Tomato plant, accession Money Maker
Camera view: vertical (180 deg); turntable rotation: 150 degrees
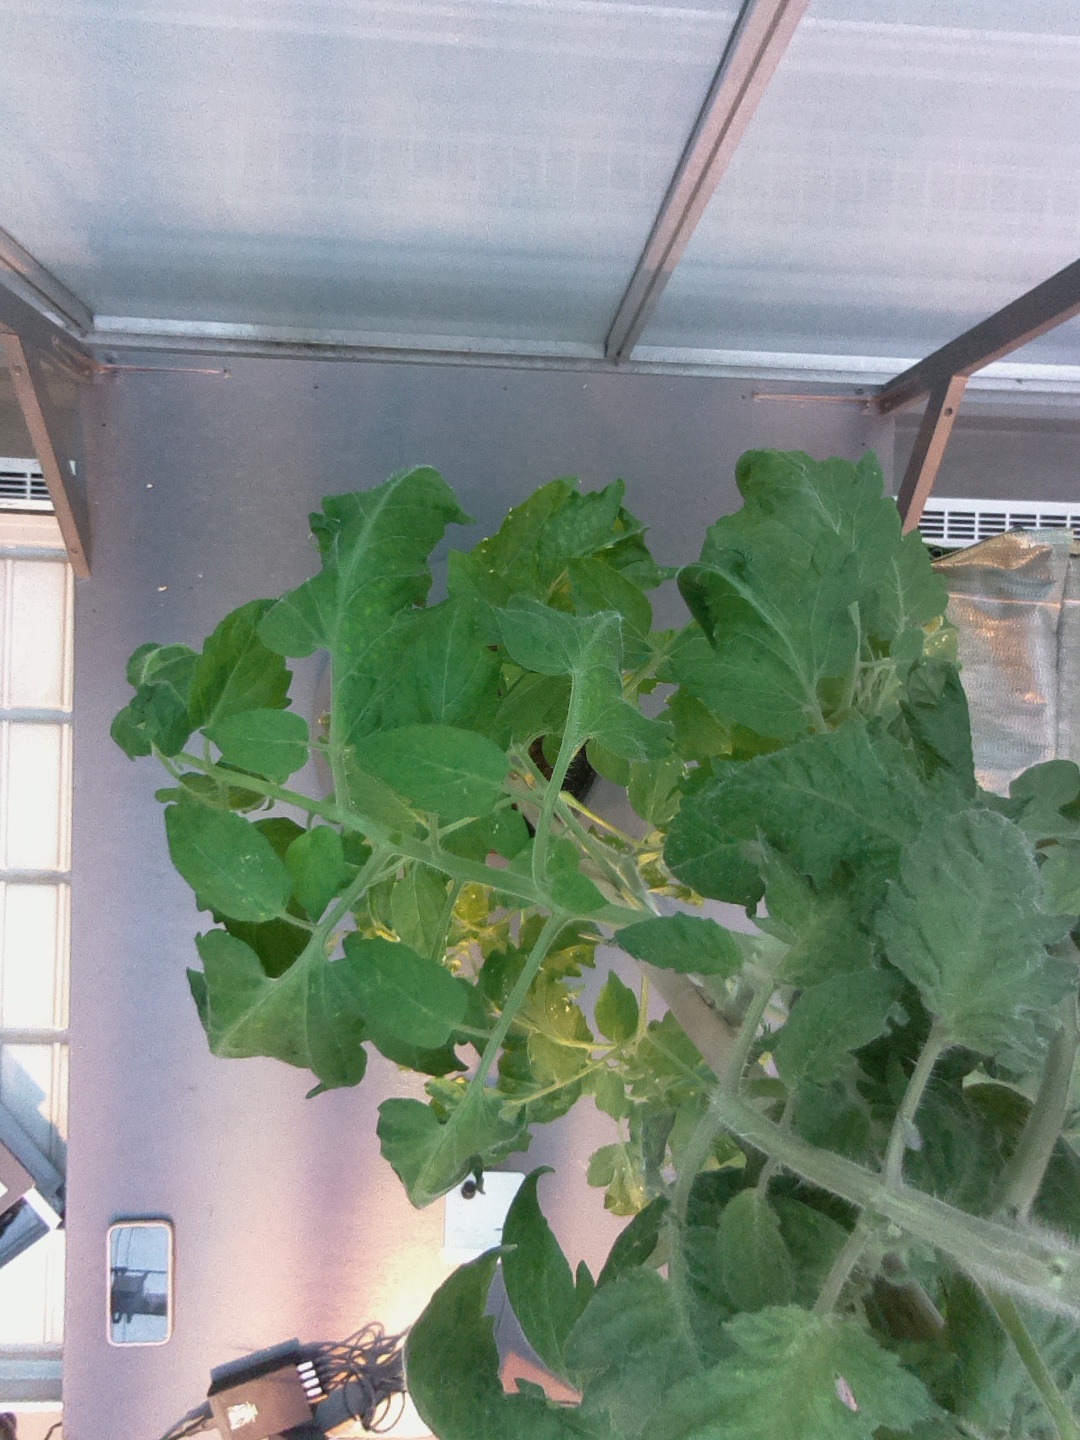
BBCH growth stage 56: 6 inflorescences visible